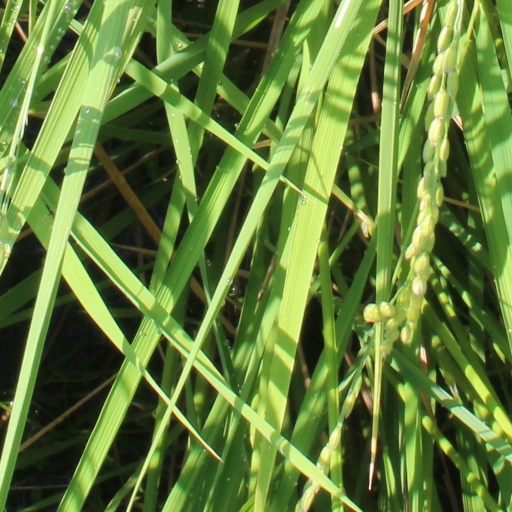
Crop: rice